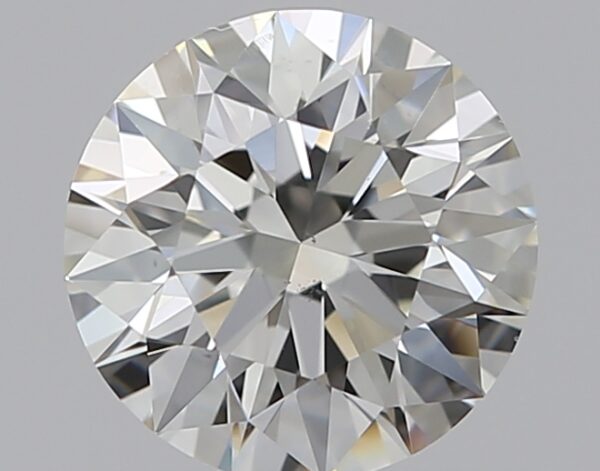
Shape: round
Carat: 0.76
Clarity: VS2
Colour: J
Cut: EX
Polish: EX
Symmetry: EX
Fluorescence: N
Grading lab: GIA
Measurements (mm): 5.85 x 5.89 x 3.65